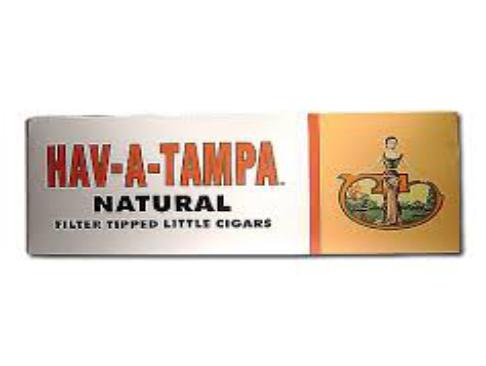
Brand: Hav-A-Tampa
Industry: Food